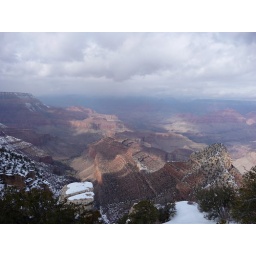
As I progressed in my hike the clouds started to allow the sun through. This canyon sure was grand!